Symphony No. 1 (Rachmaninoff)

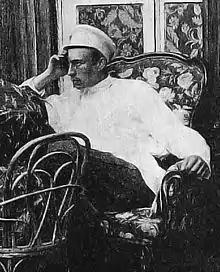
The failure of Symphony No. 1 was probably related to a subsequent psychological collapse that Rachmaninoff suffered a few months later; it haunted him until his death in 1943.

The Symphony No. 1 in D minor, Op. 13, is a four-movement composition for orchestra written from January to October 1895 by the Russian composer Sergei Rachmaninoff. He composed it at his Ivanovka estate near Tambov, Russia. Despite its poor initial reception, the symphony is now seen as a dynamic representation of the Russian symphonic tradition, with British composer Robert Simpson calling it "a powerful work in its own right, stemming from Borodin and Tchaikovsky, but convinced, individual, finely constructed, and achieving a genuinely tragic and heroic expression that stands far above the pathos of his later music."